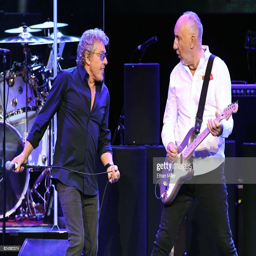
hard rock artists perform on the first night of the band 's residency .